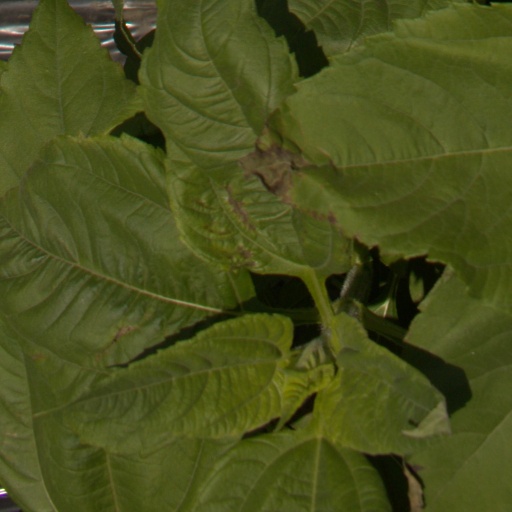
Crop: Jerusalem artichoke